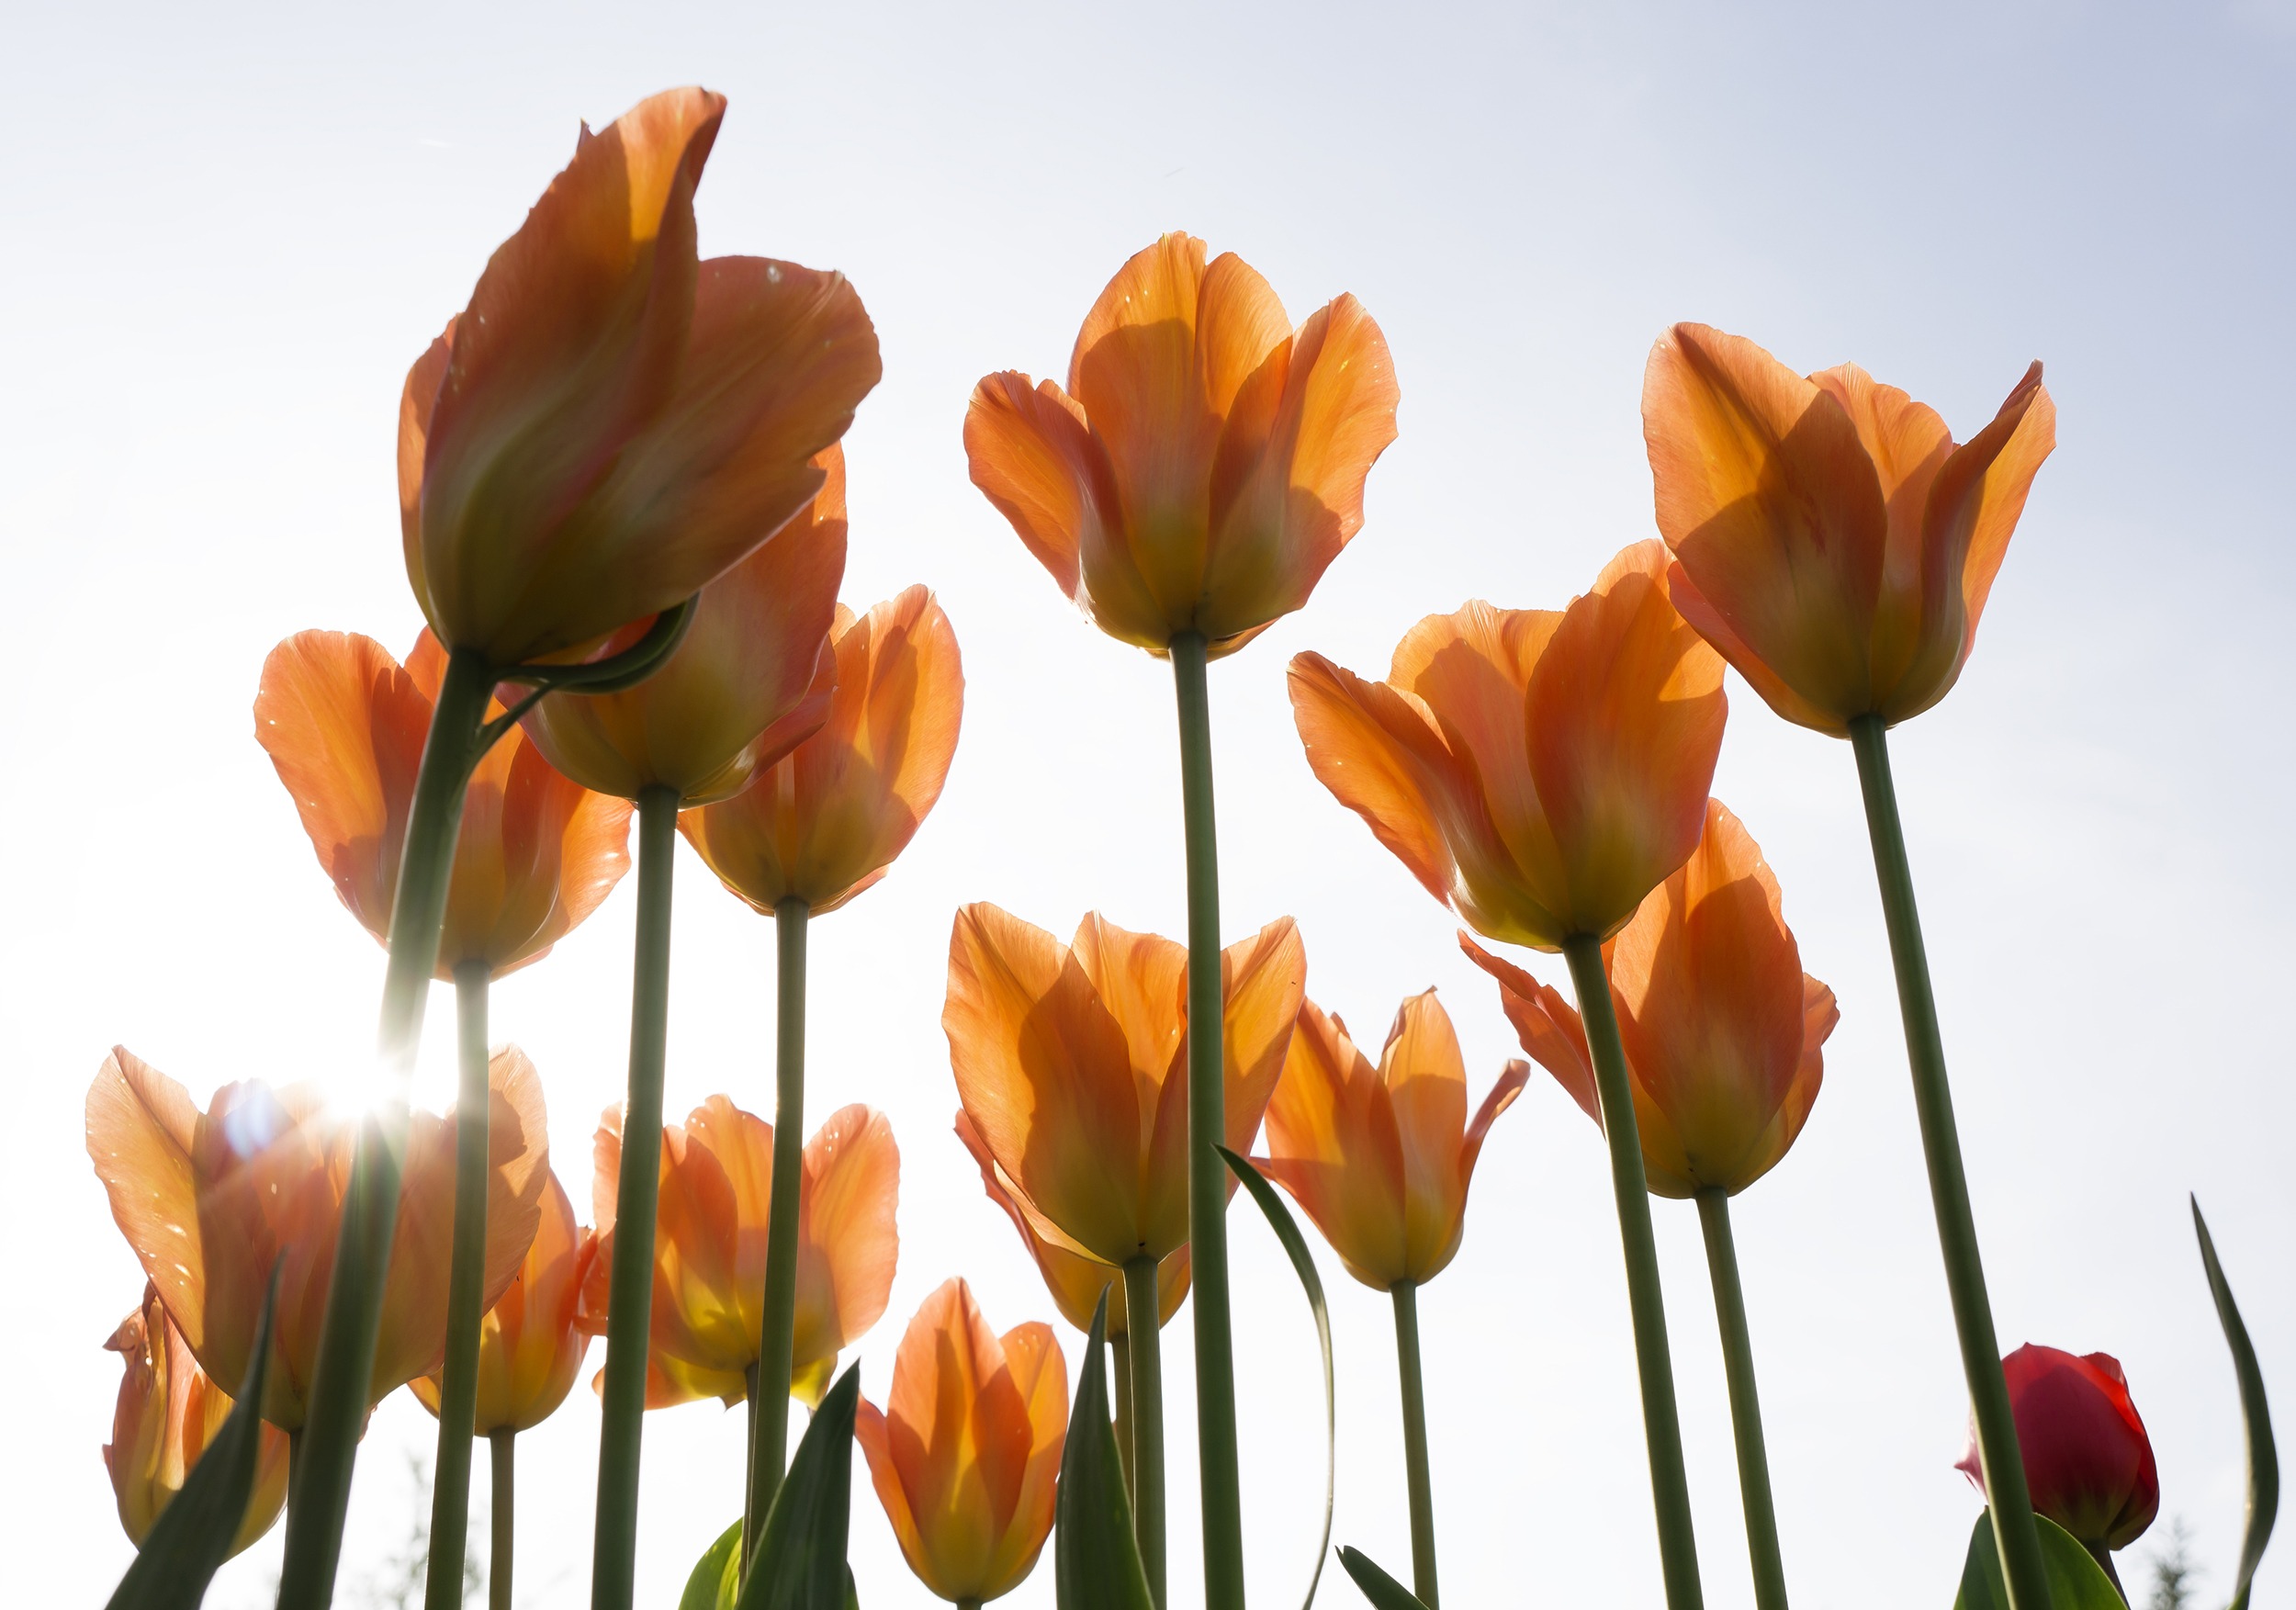
nature, plant, sky, flower, petal, summer, tulip, orange, spring, natural, flora, flowers, mainau, flowering plant, lily family, plant stem, land plant